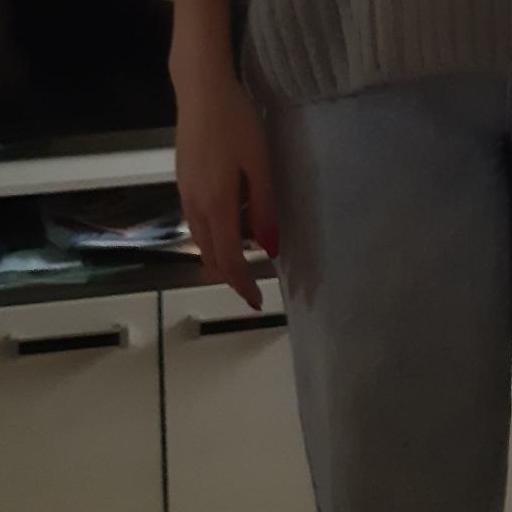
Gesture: no_gesture